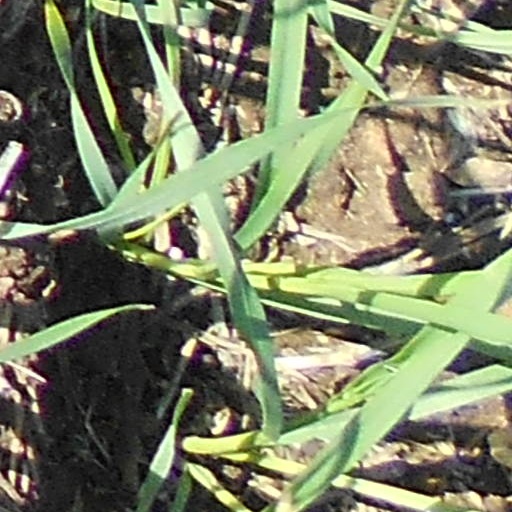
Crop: wheat